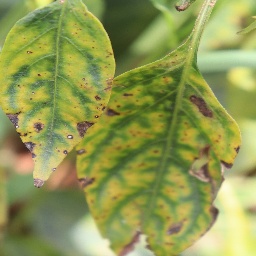
Label: nutritional